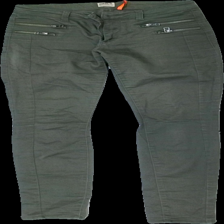
View: front
Type: Jeans
Category: Ladies
Brand: Only
Colors: Green
Material: 78% cotton 22% polyester
Cut: Regular
Size: S
Season: All
Trend: Denim
Damage location: top center
Damage 2 location: top center
Price range: 50-100
Recommended usage: Reuse
Description: gröna "jeans"